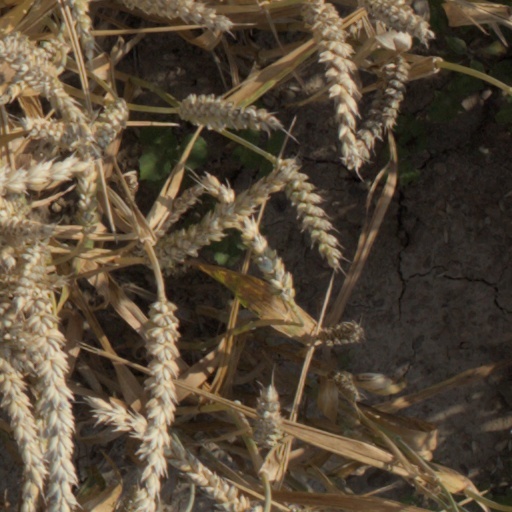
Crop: wheat